Pollen DNA barcoding

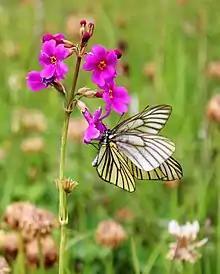
Butterfly foraging for nectar from a flower in the Chinese Himalayas

Being able to identify pollen is especially important in the study of pollination networks which are made up of all the interactions between plants and the animals that facilitate their pollination. Identifying the pollen carried on insects helps scientists understand what plants are being visited by which insects. Insects can also have homologous features making them difficult to identify and are themselves sometimes identified through genetic barcoding (usually of the CO1 region). Every insect that visits a flower is not necessarily a pollinator. Many lack features such as hairs allowing them to carry pollen while others avoid the pollen-laden anthers to steal nectar. Pollination networks are made more accurate by including what pollen is being carried by which insects. Some scientists argue that pollination effectiveness (PE), which is measured by studying the germination rates of seeds produced from flowers visited only once by a single animal, is the best way to determine which animals are important pollinators though other scientists have used DNA barcoding to determine the genetic origin of pollen found on insects and have argued that this in conjunction with other traits is a good indication of pollination effectiveness. By studying the composition and structure of pollination networks, conservationists can understand the stability of a pollination network and identify which species are most important and which are at most risk to perturbation leading to pollinator declines.